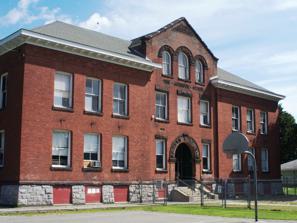
Building: Johnson School (North Adams, Massachusetts)
Country: United States of America
Year built: 1896
United States historic place Johnson School U.S. National Register of Historic Places (2009) Show map of Massachusetts Show map of the United States Location North Adams, Massachusetts Coordinates 42°42′18″N 73°7′8″W / 42.70500°N 73.11889°W / 42.70500; -73.11889 Built 1896 ( 1896 ) Architect Edwin Thayer Barlow Architectural style Romanesque Revival style MPS North Adams MRA NRHP reference No. 85003416 Added to NRHP October 25, 1985 The Johnson School is a historic former school building on School Street in North Adams, Massachusetts .  Built about 1898, this Romanesque Revival school is a significant work of the prominent local architect Edwin Thayer Barlow . It was the last of the city's neighborhood schools to be closed.  The building was added to the National Register of Historic Places in 1985. It is now used for Head Start and other social programs. Description and history The Johnson School is located on the north side of School Street, occupying the entire block between Williams and Cady Streets in the city's Amity Square neighborhood. It is a two-story brick building, with a hip roof and granite foundation, with red sandstone trim elements.  The roof is pierced on three sides by gabled center sections, that on the southern side, over the main entrance, more prominent than the others.  The main facade is nine bays wide, the central three (below the gable) slightly recessed.  Windows in the outer bays are set in segmented-arch openings, with sandstone sills and brick lintels with slightly projecting keystones.  Windows in the central section are set in square openings with stone lintels and sills, except in the gable, where there are three windows set in round-arch openings.  The main entrance is recessed in a round-arch opening with brick pilasters at the corners.  The interior of the school retains significant original finishes. The school was built in 1896 to a design by Edwin Thayer Barlow, a prominent local architect, at a time when the surrounding neighborhood was experiencing significant growth.  In 1924 the school was enlarged, to a sympathetic design by Springfield architect Newton Bond.  The school was one of the last neighborhood school in North Adams to be closed, and is now used for Head Start and other social programs. See also National Register of Historic Places listings in Berkshire County, Massachusetts References